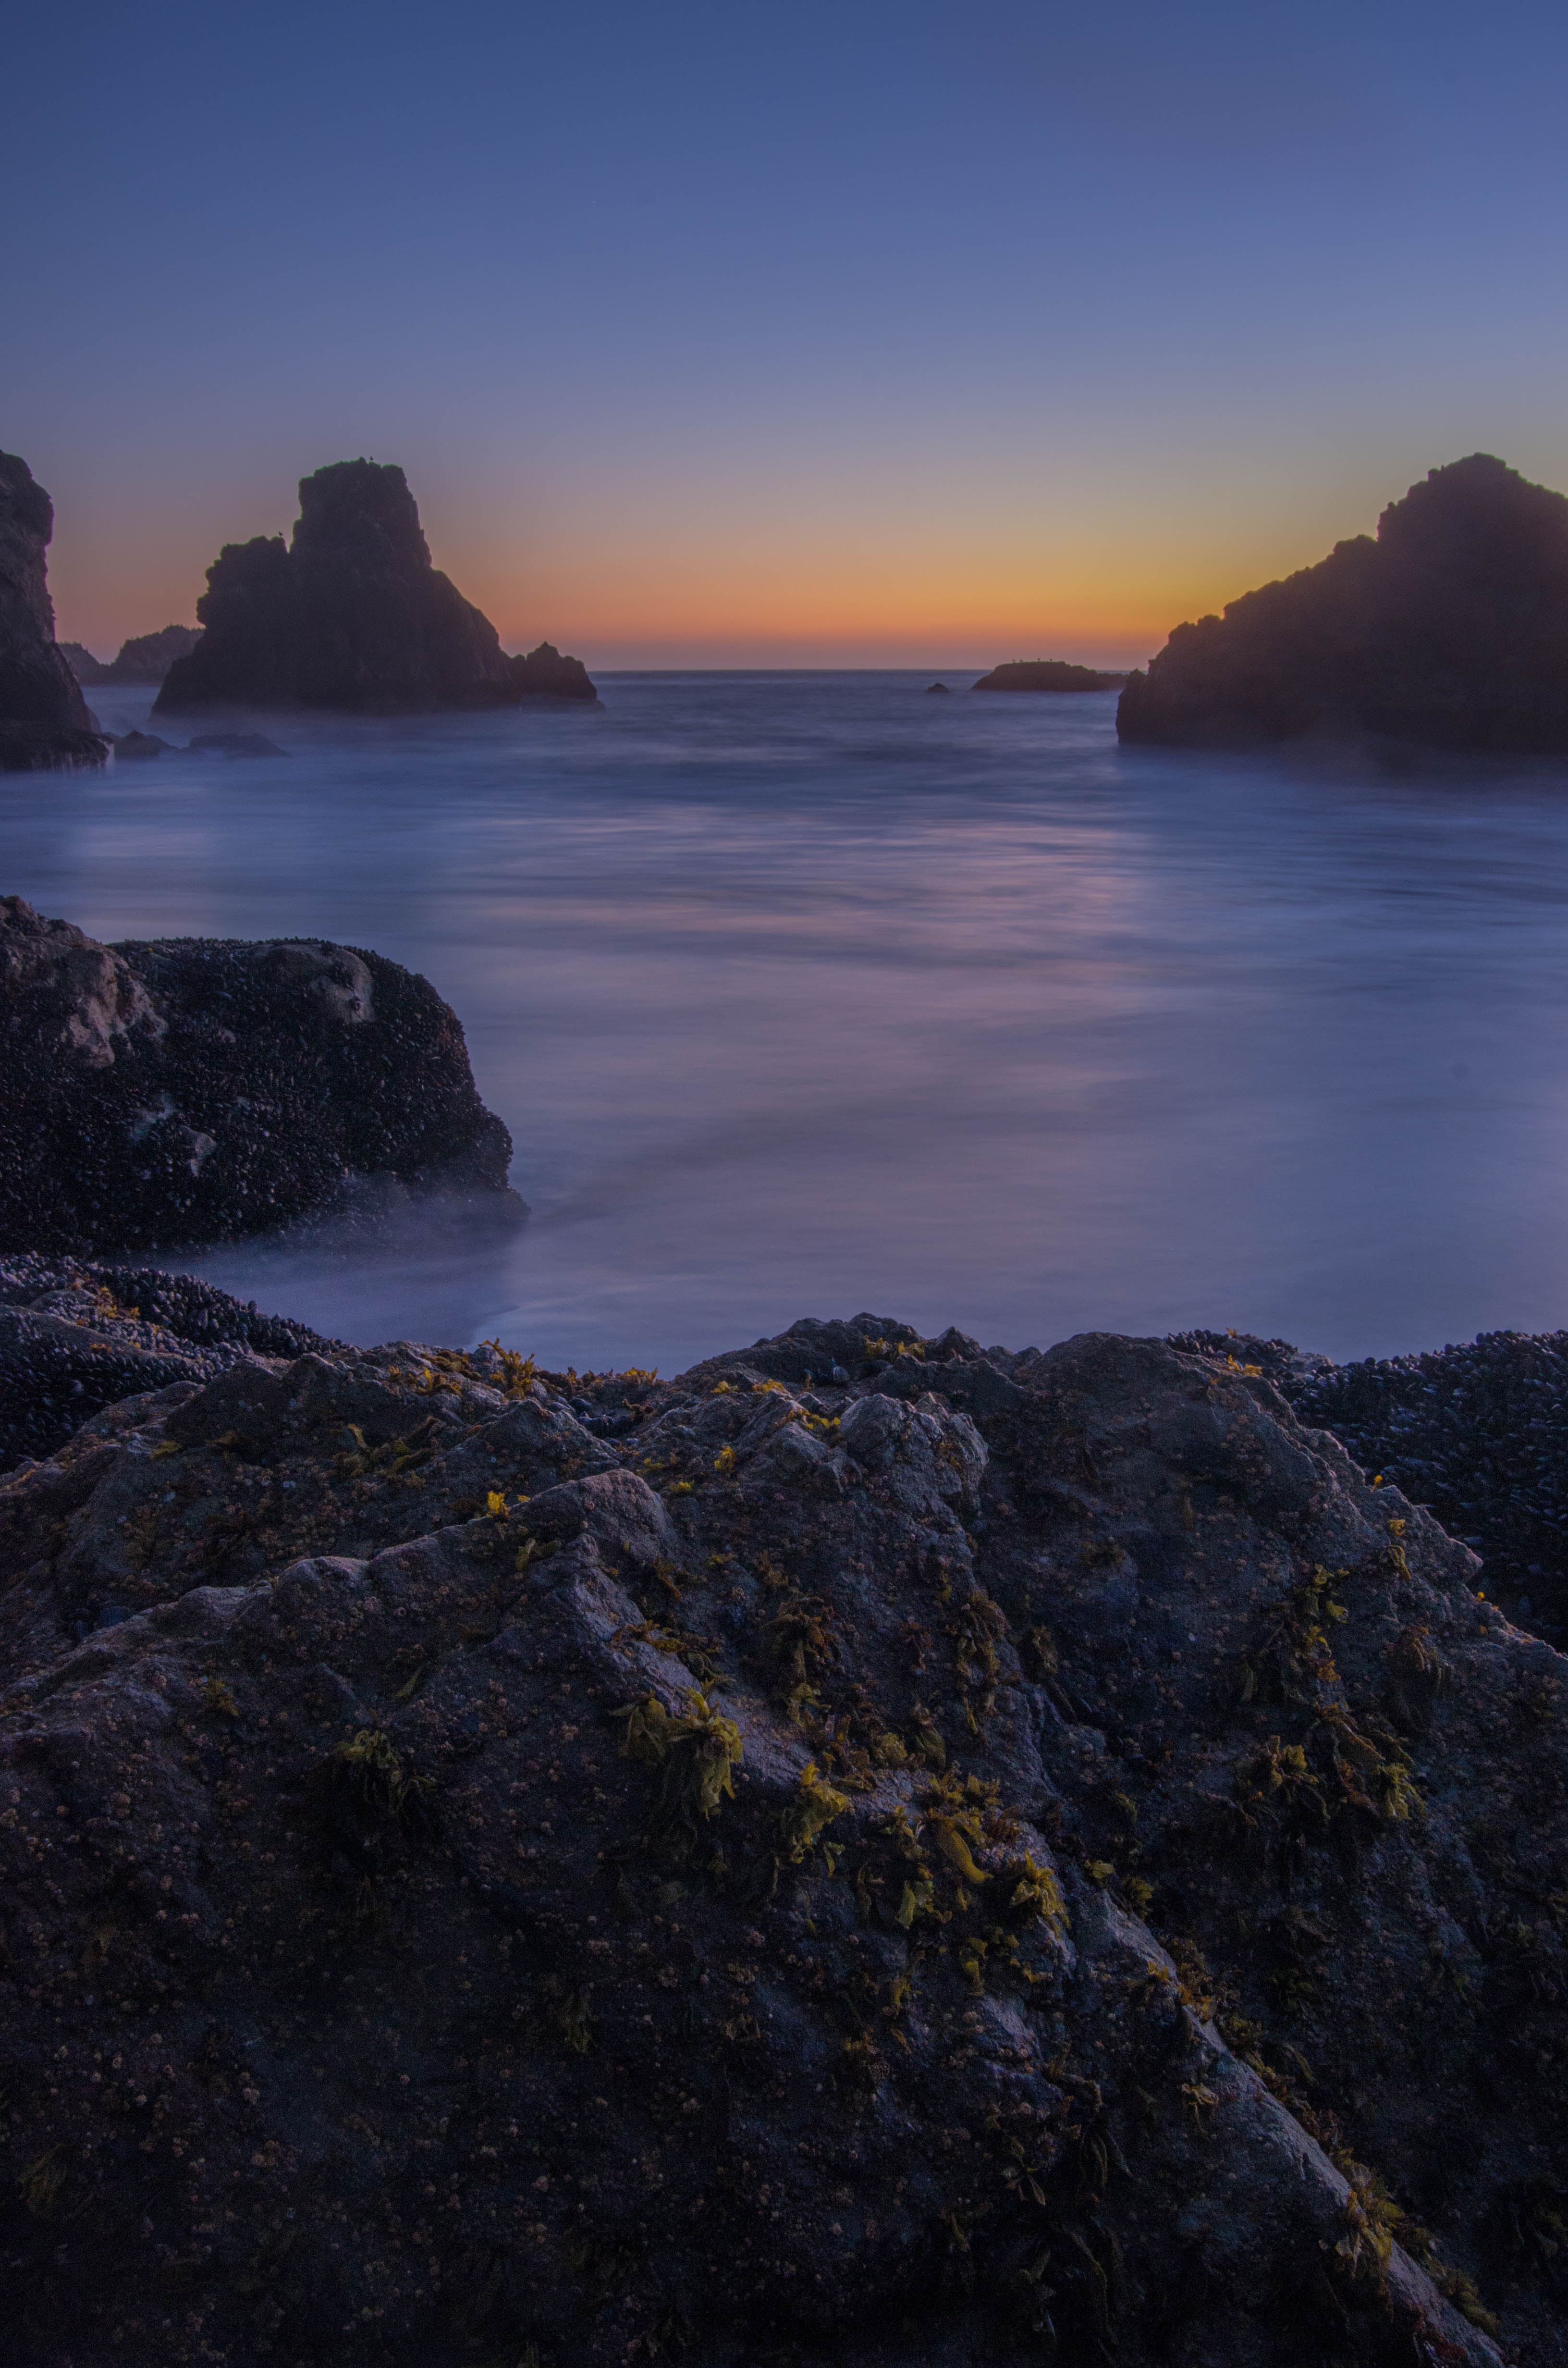
beach, sea, coast, rock, ocean, horizon, mountain, cloud, sunrise, sunset, morning, shore, wave, dawn, cliff, dusk, evening, reflection, bay, terrain, long exposure, body of water, loch, cape, atmospheric phenomenon, wind wave